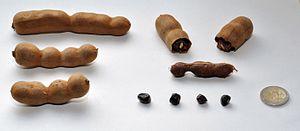
Tamarins (Tamarindus indica) de Thaïlande – Gousses, pulpe et pépins This photograph was taken with a Nikon D3000
Le tamarin est le fruit du tamarinier.